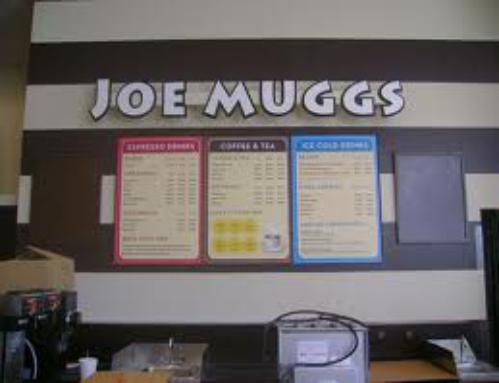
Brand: joe muggs
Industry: Food